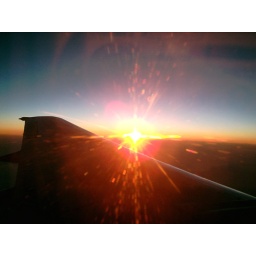
Taken out of an airplane window somewhere over France.